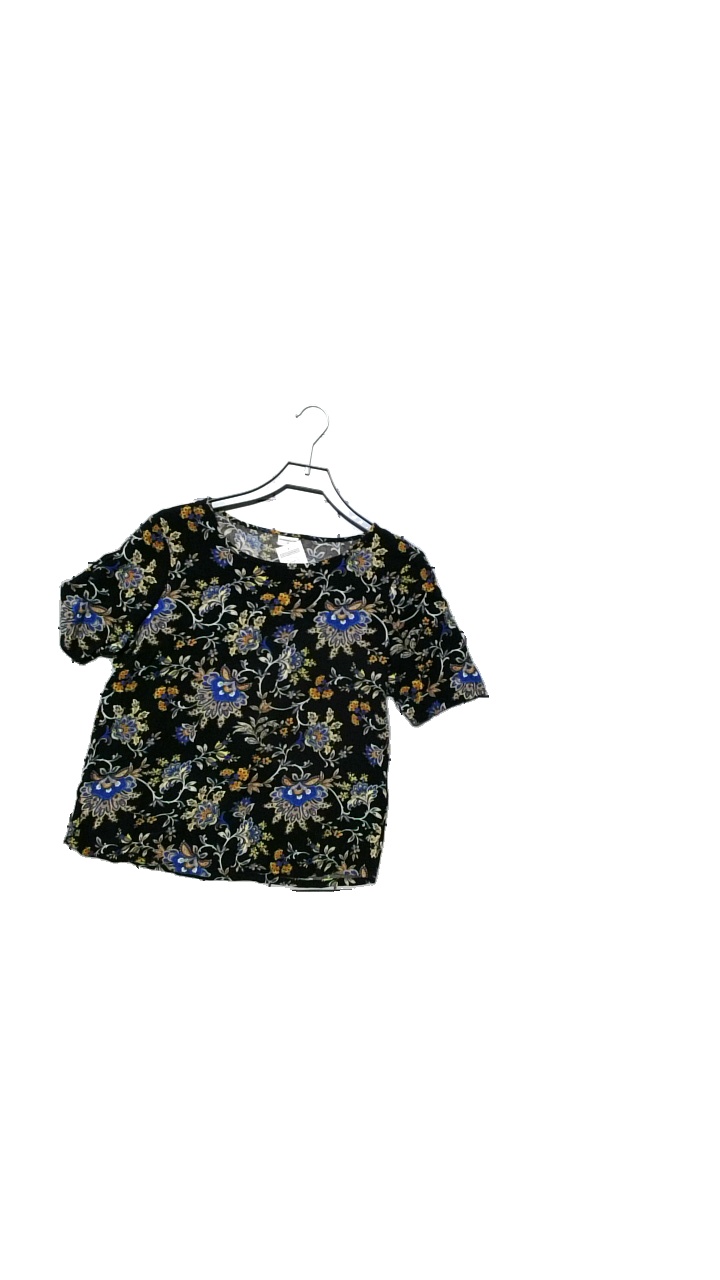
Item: Blouse (Ladies)
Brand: Jacqueline De Yong
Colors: Black, Multicolor
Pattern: Floral print
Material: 100% viscose
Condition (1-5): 5
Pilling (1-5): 5
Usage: Reuse
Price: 50-100